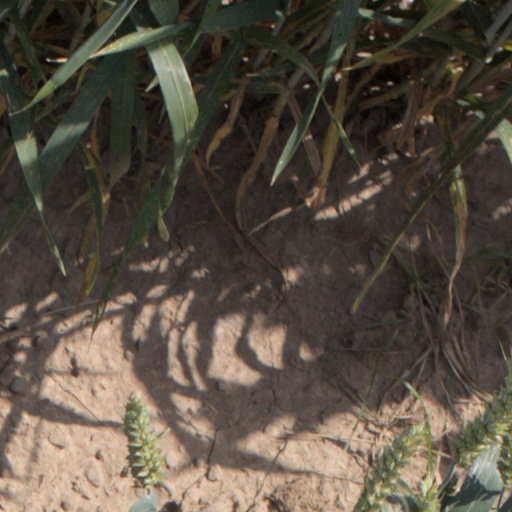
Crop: wheat